Ellerman (crater)

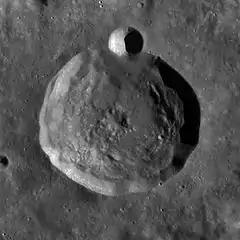
LRO WAC image

Ellerman is a lunar impact crater on the far side of the Moon. It lies within the outer blanket of ejecta that surrounds the Mare Orientale impact basin, and is located to the west of the Montes Cordillera mountain range. To the northwest of Ellerman is the larger crater Gerasimovich.